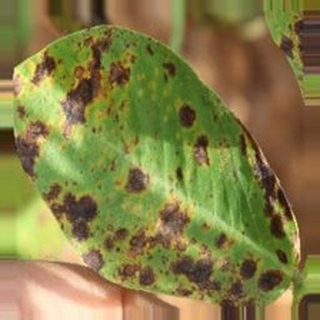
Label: groundnut_late_leaf_spot